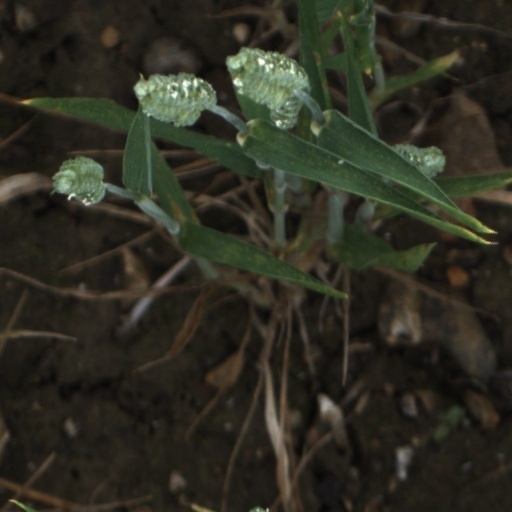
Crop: wheat